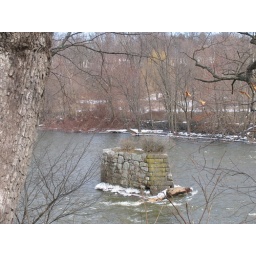
an old bridge pier in the middle of the river